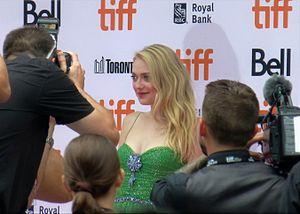
American Pastoral est un film dramatique américain de Ewan McGregor, sorti en 2016.